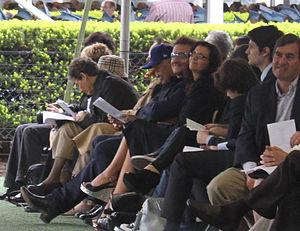
Paul David Hewson dit Bono, né le 10 mai 1960 à Dublin, est un auteur-compositeur-interprète, chanteur et musicien irlandais.
Alison Hewson, née Alison Stewart le 23 mars 1961, est une militante et femme d'affaires irlandaise. Elle est l'épouse du chanteur et musicien Paul Hewson, dit Bono, du groupe de rock U2.